Biohybrid microswimmer

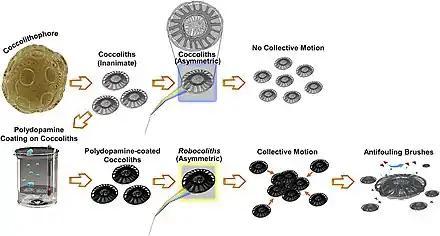
EHUX coccolithophores are cultivated for isolation of coccoliths. When coccoliths (asymmetric morphology) are exposed to light, no collective motion is observed. Coccoliths are then mixed gently with dopamine solutions. Thus, polydopamine-coated coccoliths hybrids are obtained as a basis for design of Robocoliths. Light excitation and the asymmetry of Robocoliths generates a thermal flux of heat because of polydopamine's photothermal properties. Coupling of convection from neighboring Robocoliths transforms their movement into an aggregated collective motion. Robocolith functionalization is also proposed to prevent and control nonspecific attachment of biomacromolecules and possible diminution of the aggregation.

(A) EHUX coccolithophores were cultivated successfully and visualized by SEM (scale bar, 4 μm).